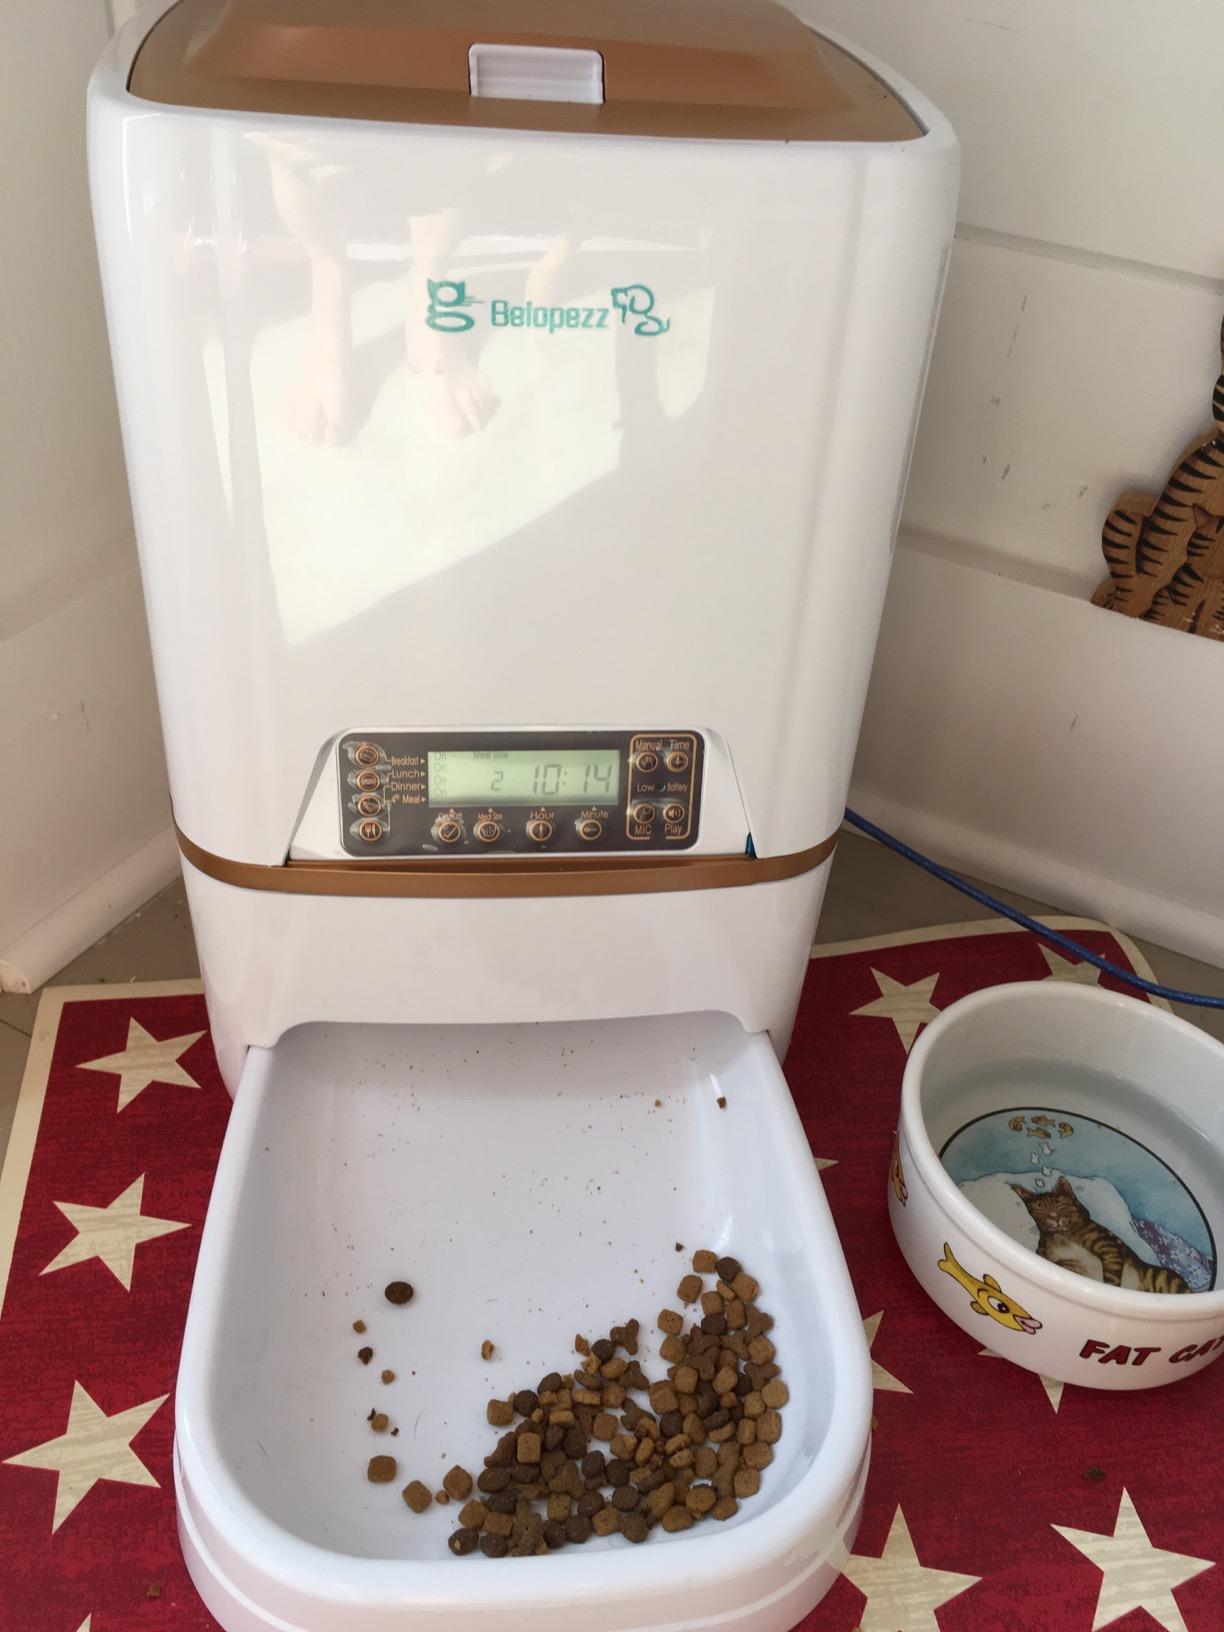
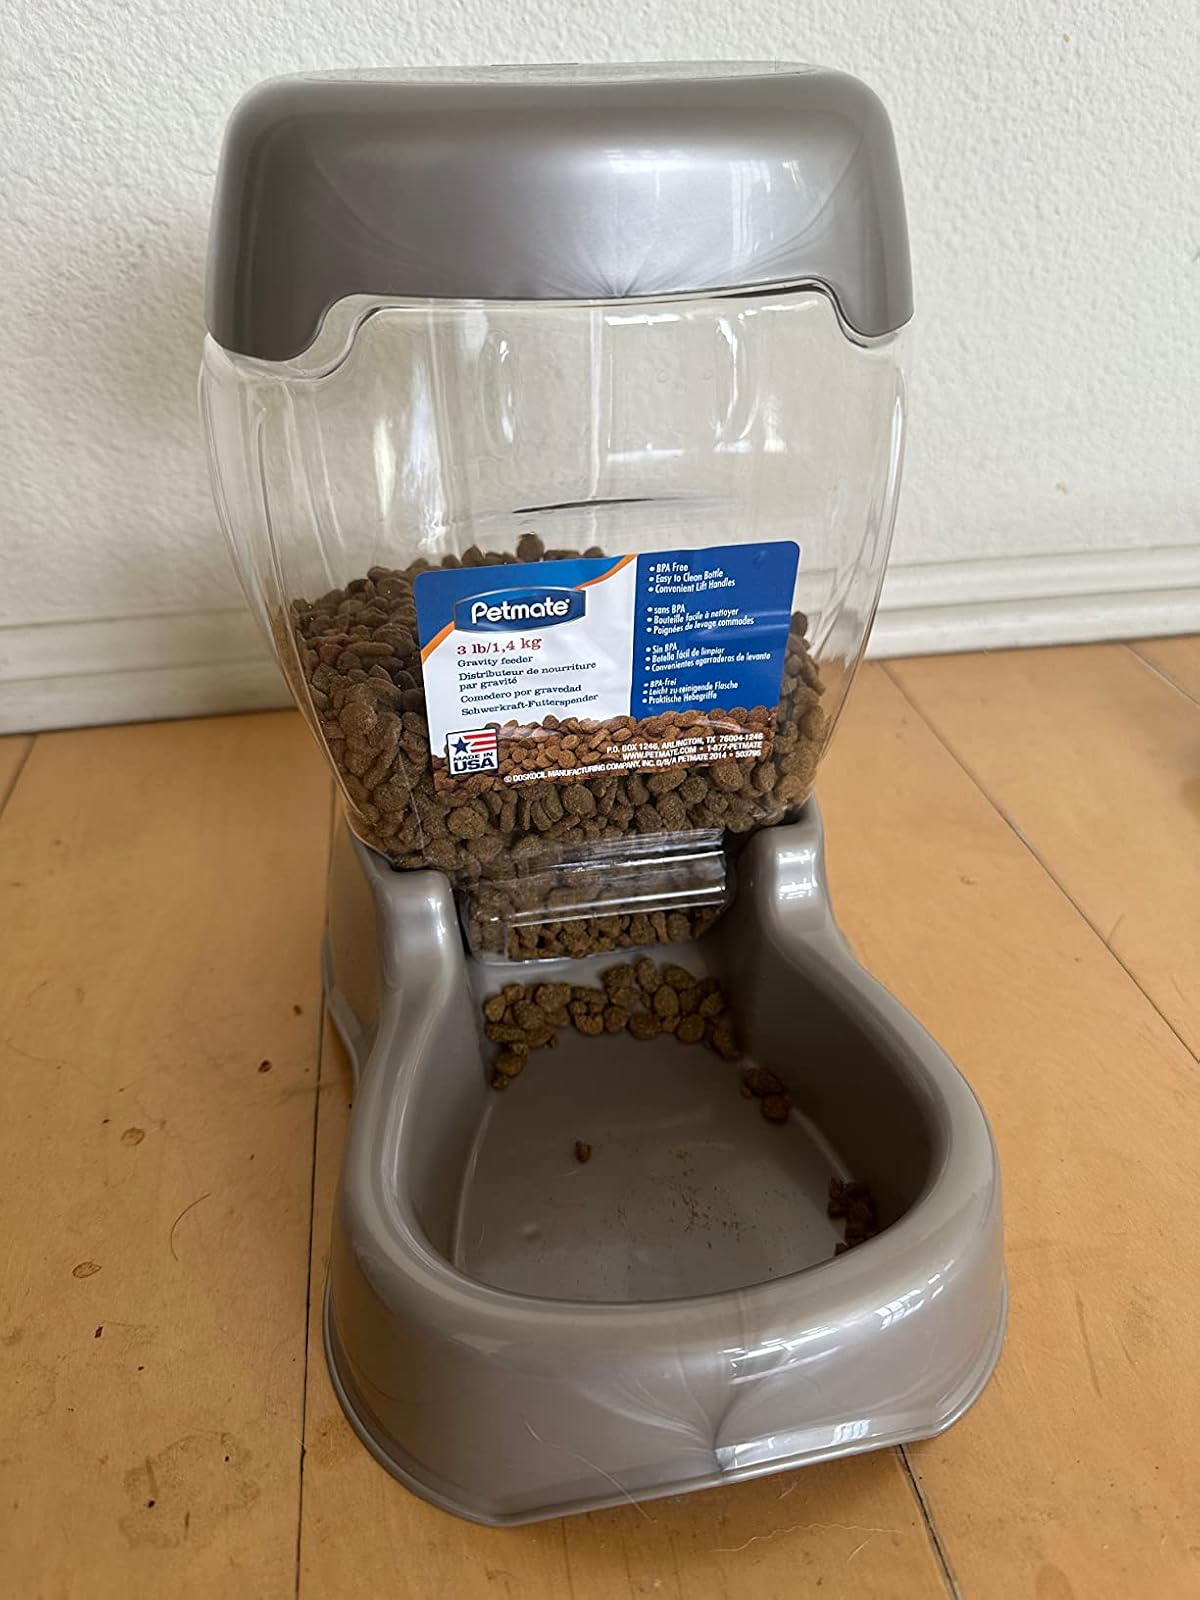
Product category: items_feeder
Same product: no